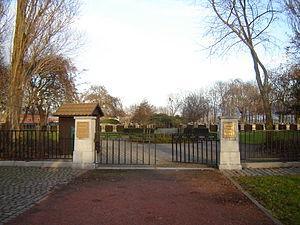
Le cimetière militaire belge de Keiem est un cimetière militaire de la Première Guerre mondiale situé dans le village Keiem dans l'entité de Dixmude. Il se trouve au nord du village le long de la N639.